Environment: real
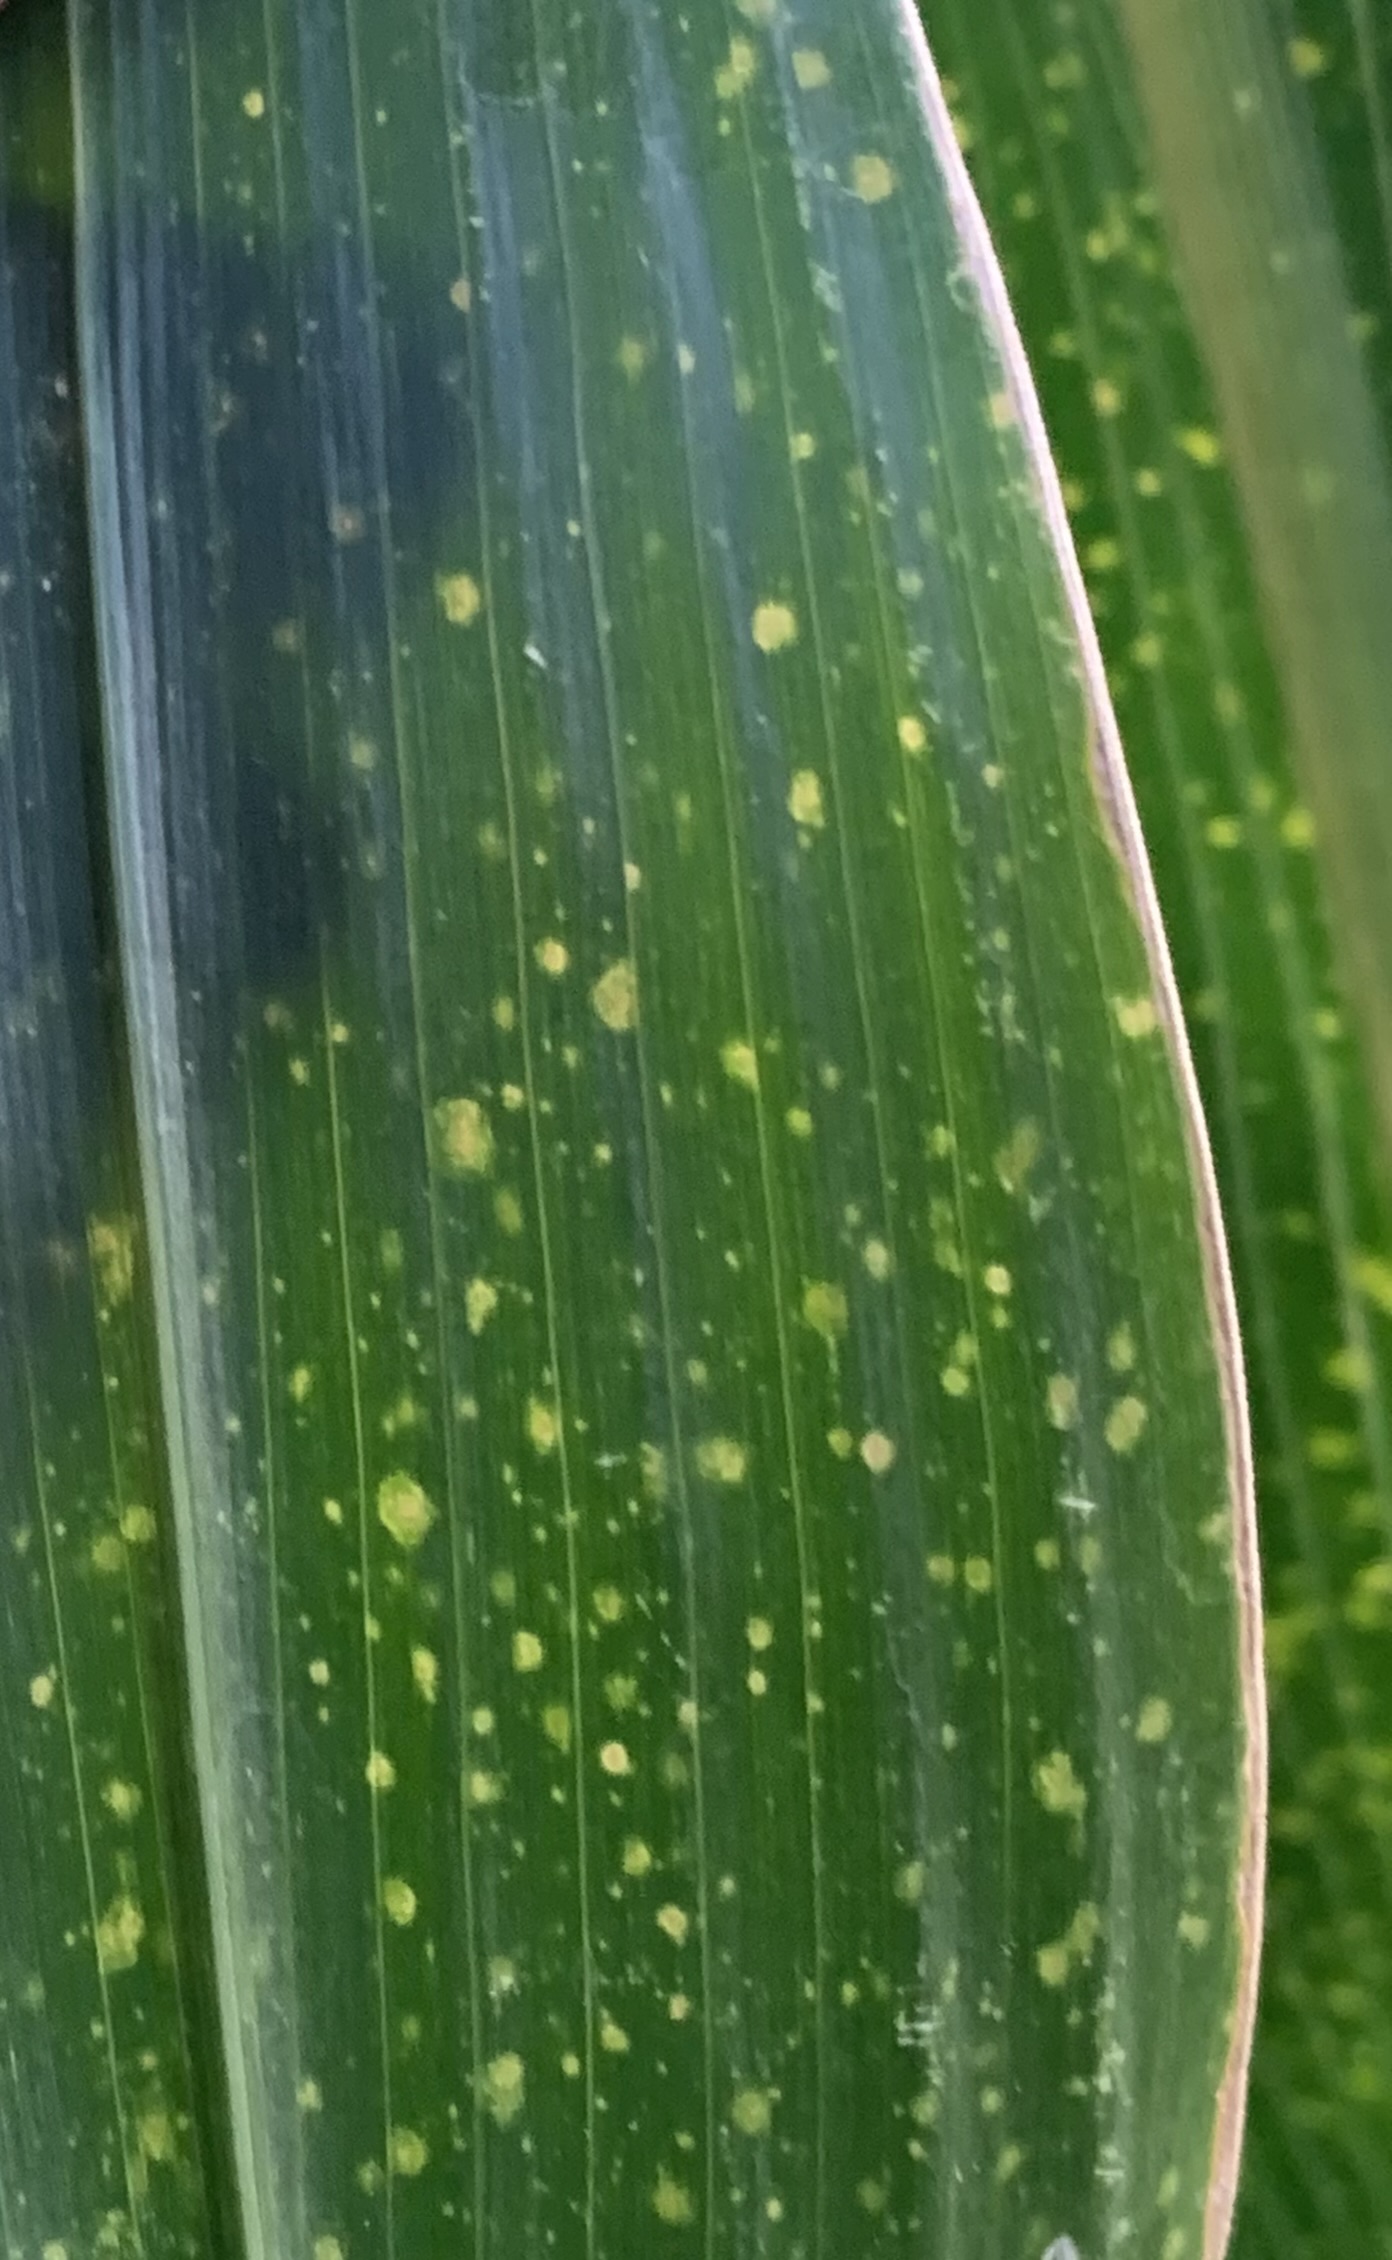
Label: lethal_necrosis